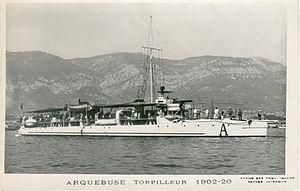
Contre-torpilleur français
L'Arquebuse est un contre-torpilleur français de 300 tonnes de classe Arquebuse en service actif entre 1903 et 1919. Il fut réalisé principalement par le chantier Augustin Normand au Havre